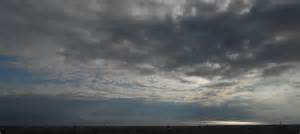
Weather: cloudy or overcast